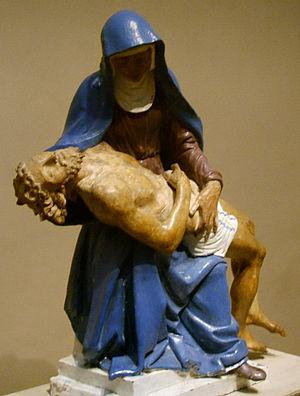
Giovanni della Robbia est un sculpteur et un céramiste italien de la haute Renaissance appartenant à la célèbre famille d'artistes italiens Della Robbia, fils d'Andrea della Robbia et petit neveu de Luca della Robbia, spécialistes de la terracotta invetriata polychrome, dans leur atelier familial transmis d'une génération à l'autre qu'il reprit à partir de 1525.